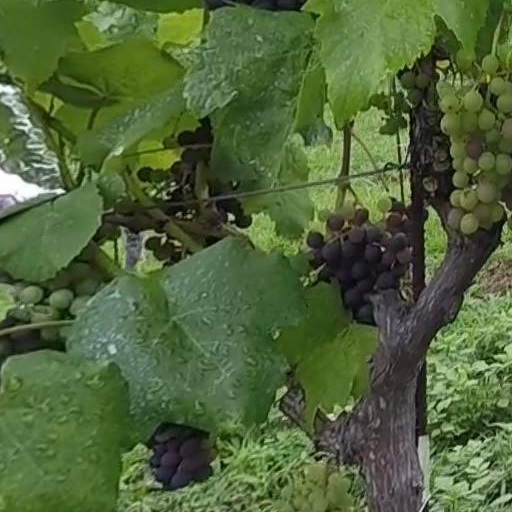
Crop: grape